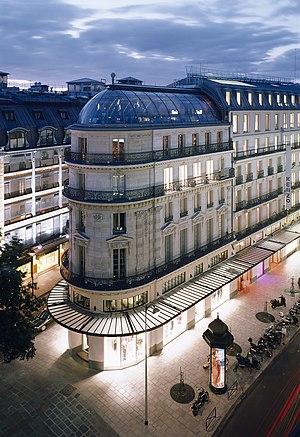
Kenzo Takada, né le 27 février 1939 à Himeji, au Japon, est un styliste japonais ayant fait carrière en France. Il est le fondateur de la marque de vêtements, d'accessoires et de parfums Kenzo.